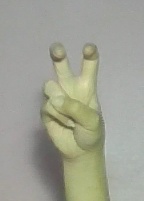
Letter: toot